Bill Amis

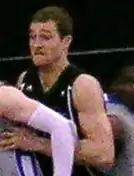
Amis in March 2011 with Hawaii

Wilburn Davis "Bill" Amis IV (pronounced "A-miss") (born October 25, 1987) is a former American professional basketball player who last played for Crelan Okapi Aalstar of the Euromillions Basketball League in Belgium.